Hydroelectric power in Himachal Pradesh

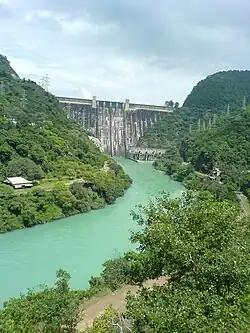
Bhakra Dam Hydroelectric Project

The Indian state Himachal Pradesh has a large number hydroelectricity resources, about twenty five percent of the national potential. About 27,436 MW of hydroelectric power can be generated in the state by the construction of various hydroelectric projects on the five perennial river basins. Out of total hydroelectric potential of the state, 10,519 MW is harnessed so far, out of which 7.6% is under the control of Himachal Pradesh Government while the rest is exploited by the Central Government. The state government has been giving the highest priority for its development, since hydroelectric generation can meet the growing need of power for industry, agriculture and rural electrification. It is also the biggest source of income to the state as it provides electricity to other states.